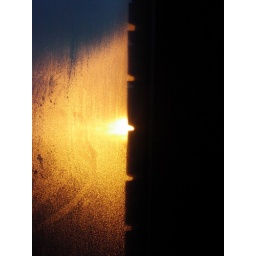
early morning view through steamy windows in my bedroom, silhouette of the outer wall